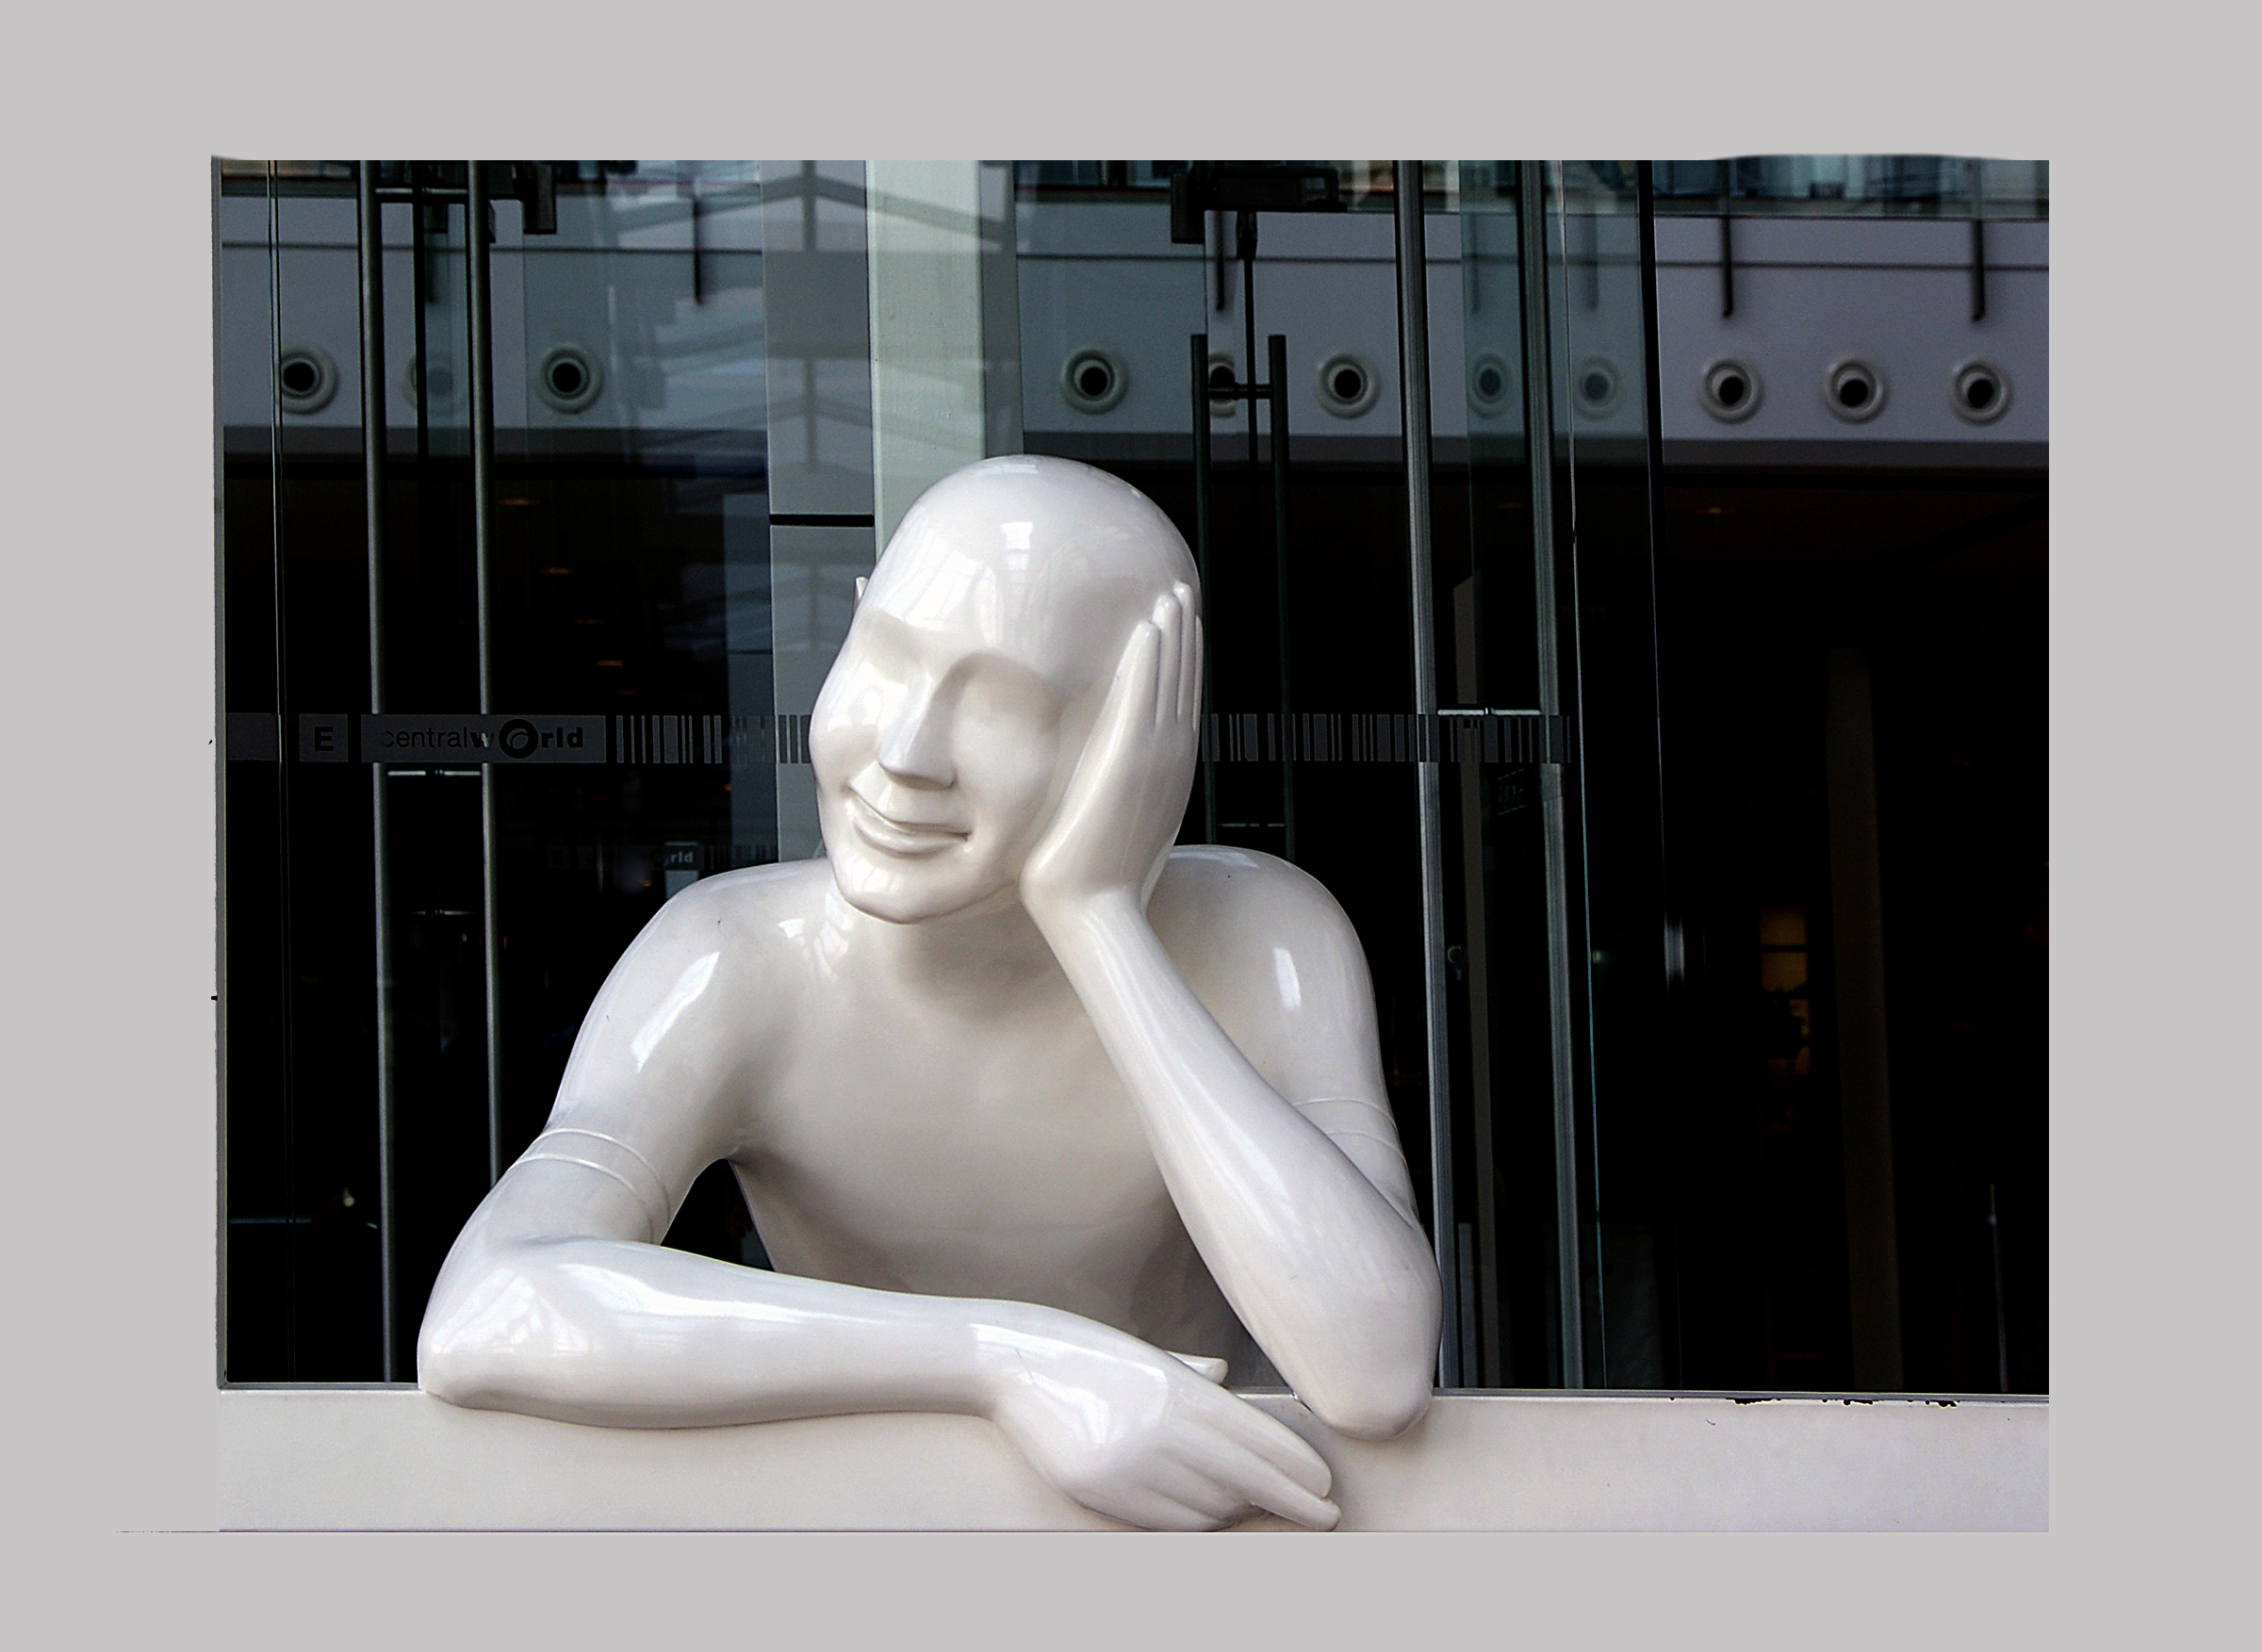
white, photography, monument, statue, blackandwhite, sculpture, art, head, photograph, modernart, image, bust, stature, whiteman, modern art, human positions, art model